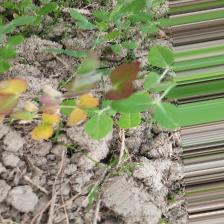
Label: Ascochyta blight